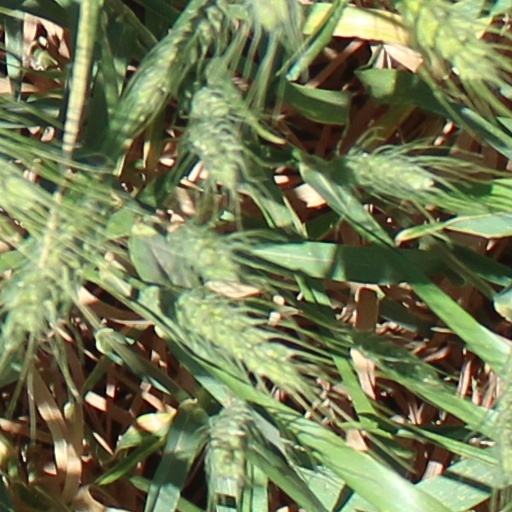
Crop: wheat